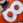
Number: 8